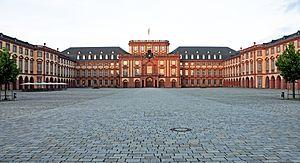
Château de Mannheim Italiano: Palazzo di Mannheim